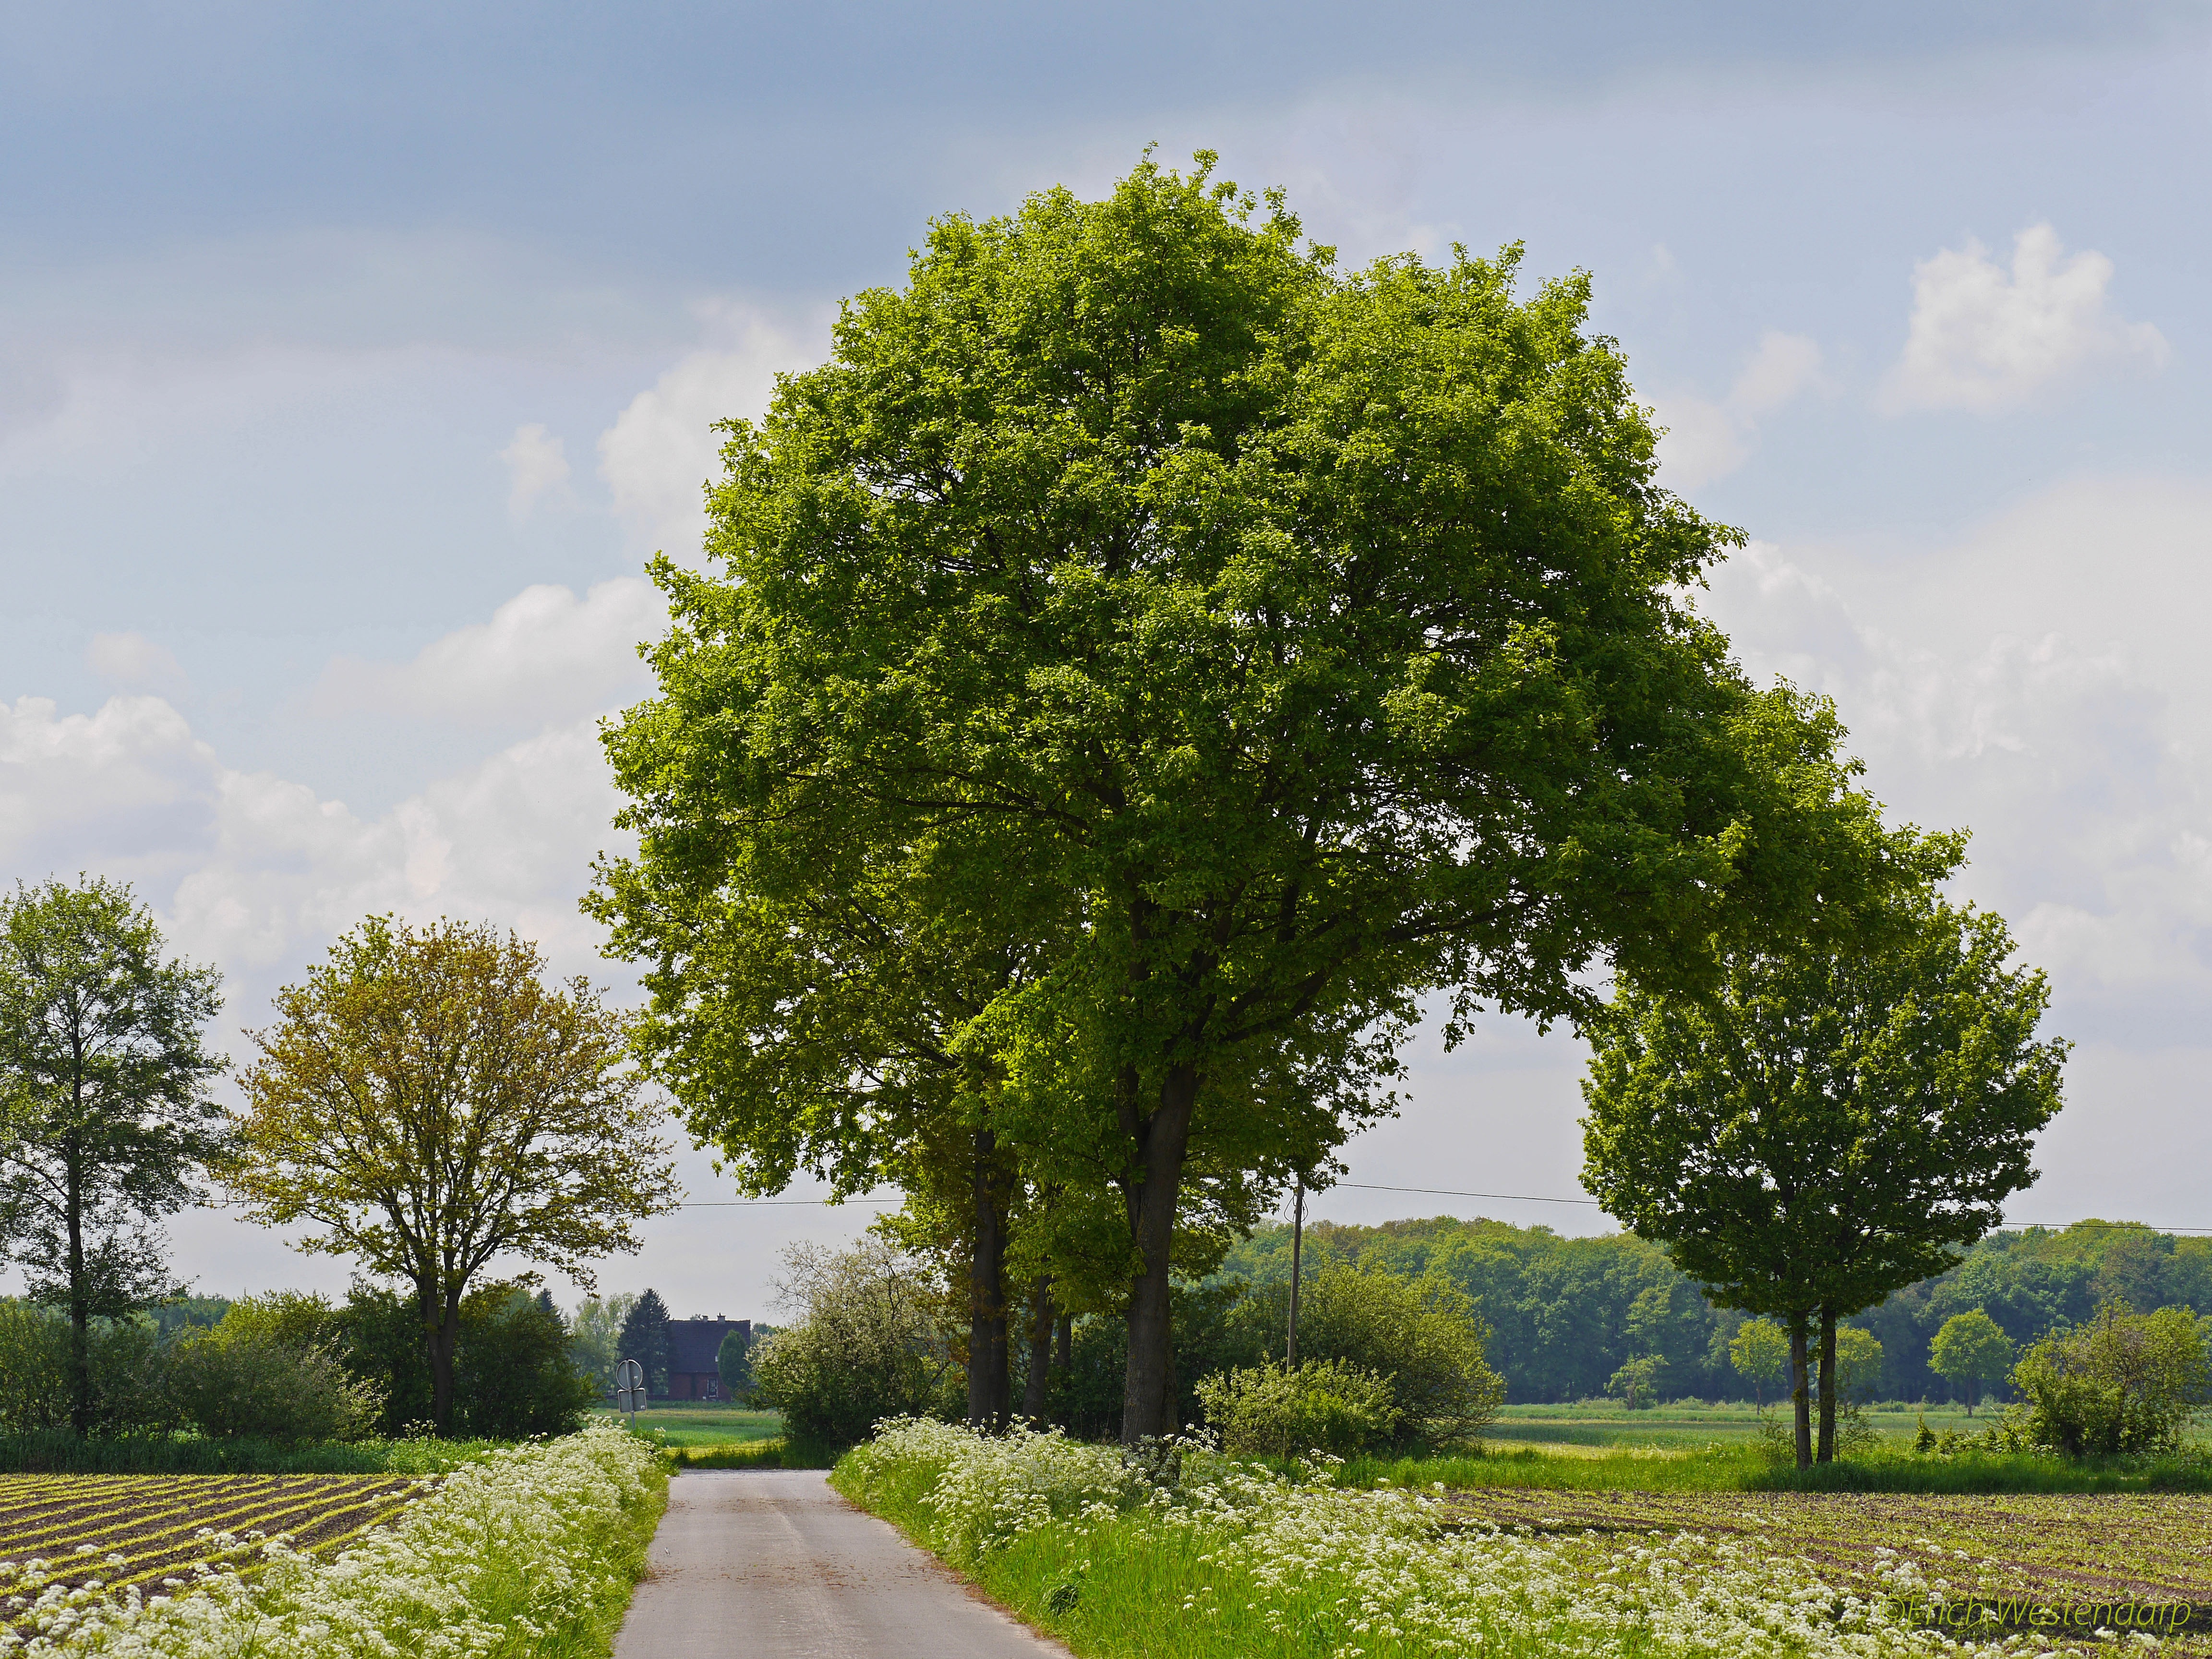
landscape, tree, nature, plant, sky, field, lawn, meadow, leaf, flower, spring, green, autumn, corn, agriculture, trees, fields, roadside, shrub, forests, deciduous, oak, flat, grove, woodland, ecosystem, rural area, bl tenmeer, flat land, m nsterland, flowering plant, maidenhair tree, typical, foliation, fresh green, woody plant, land plant